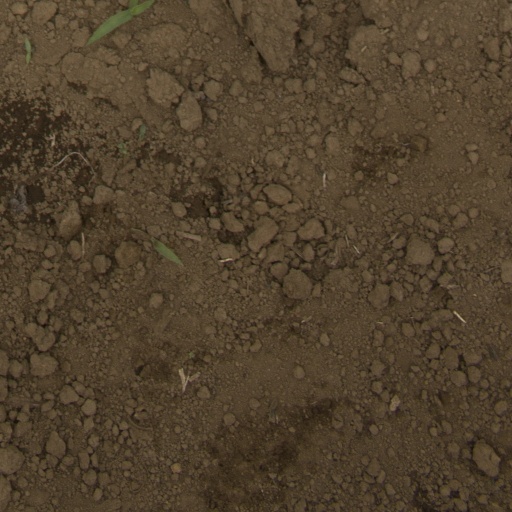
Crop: Jerusalem artichoke